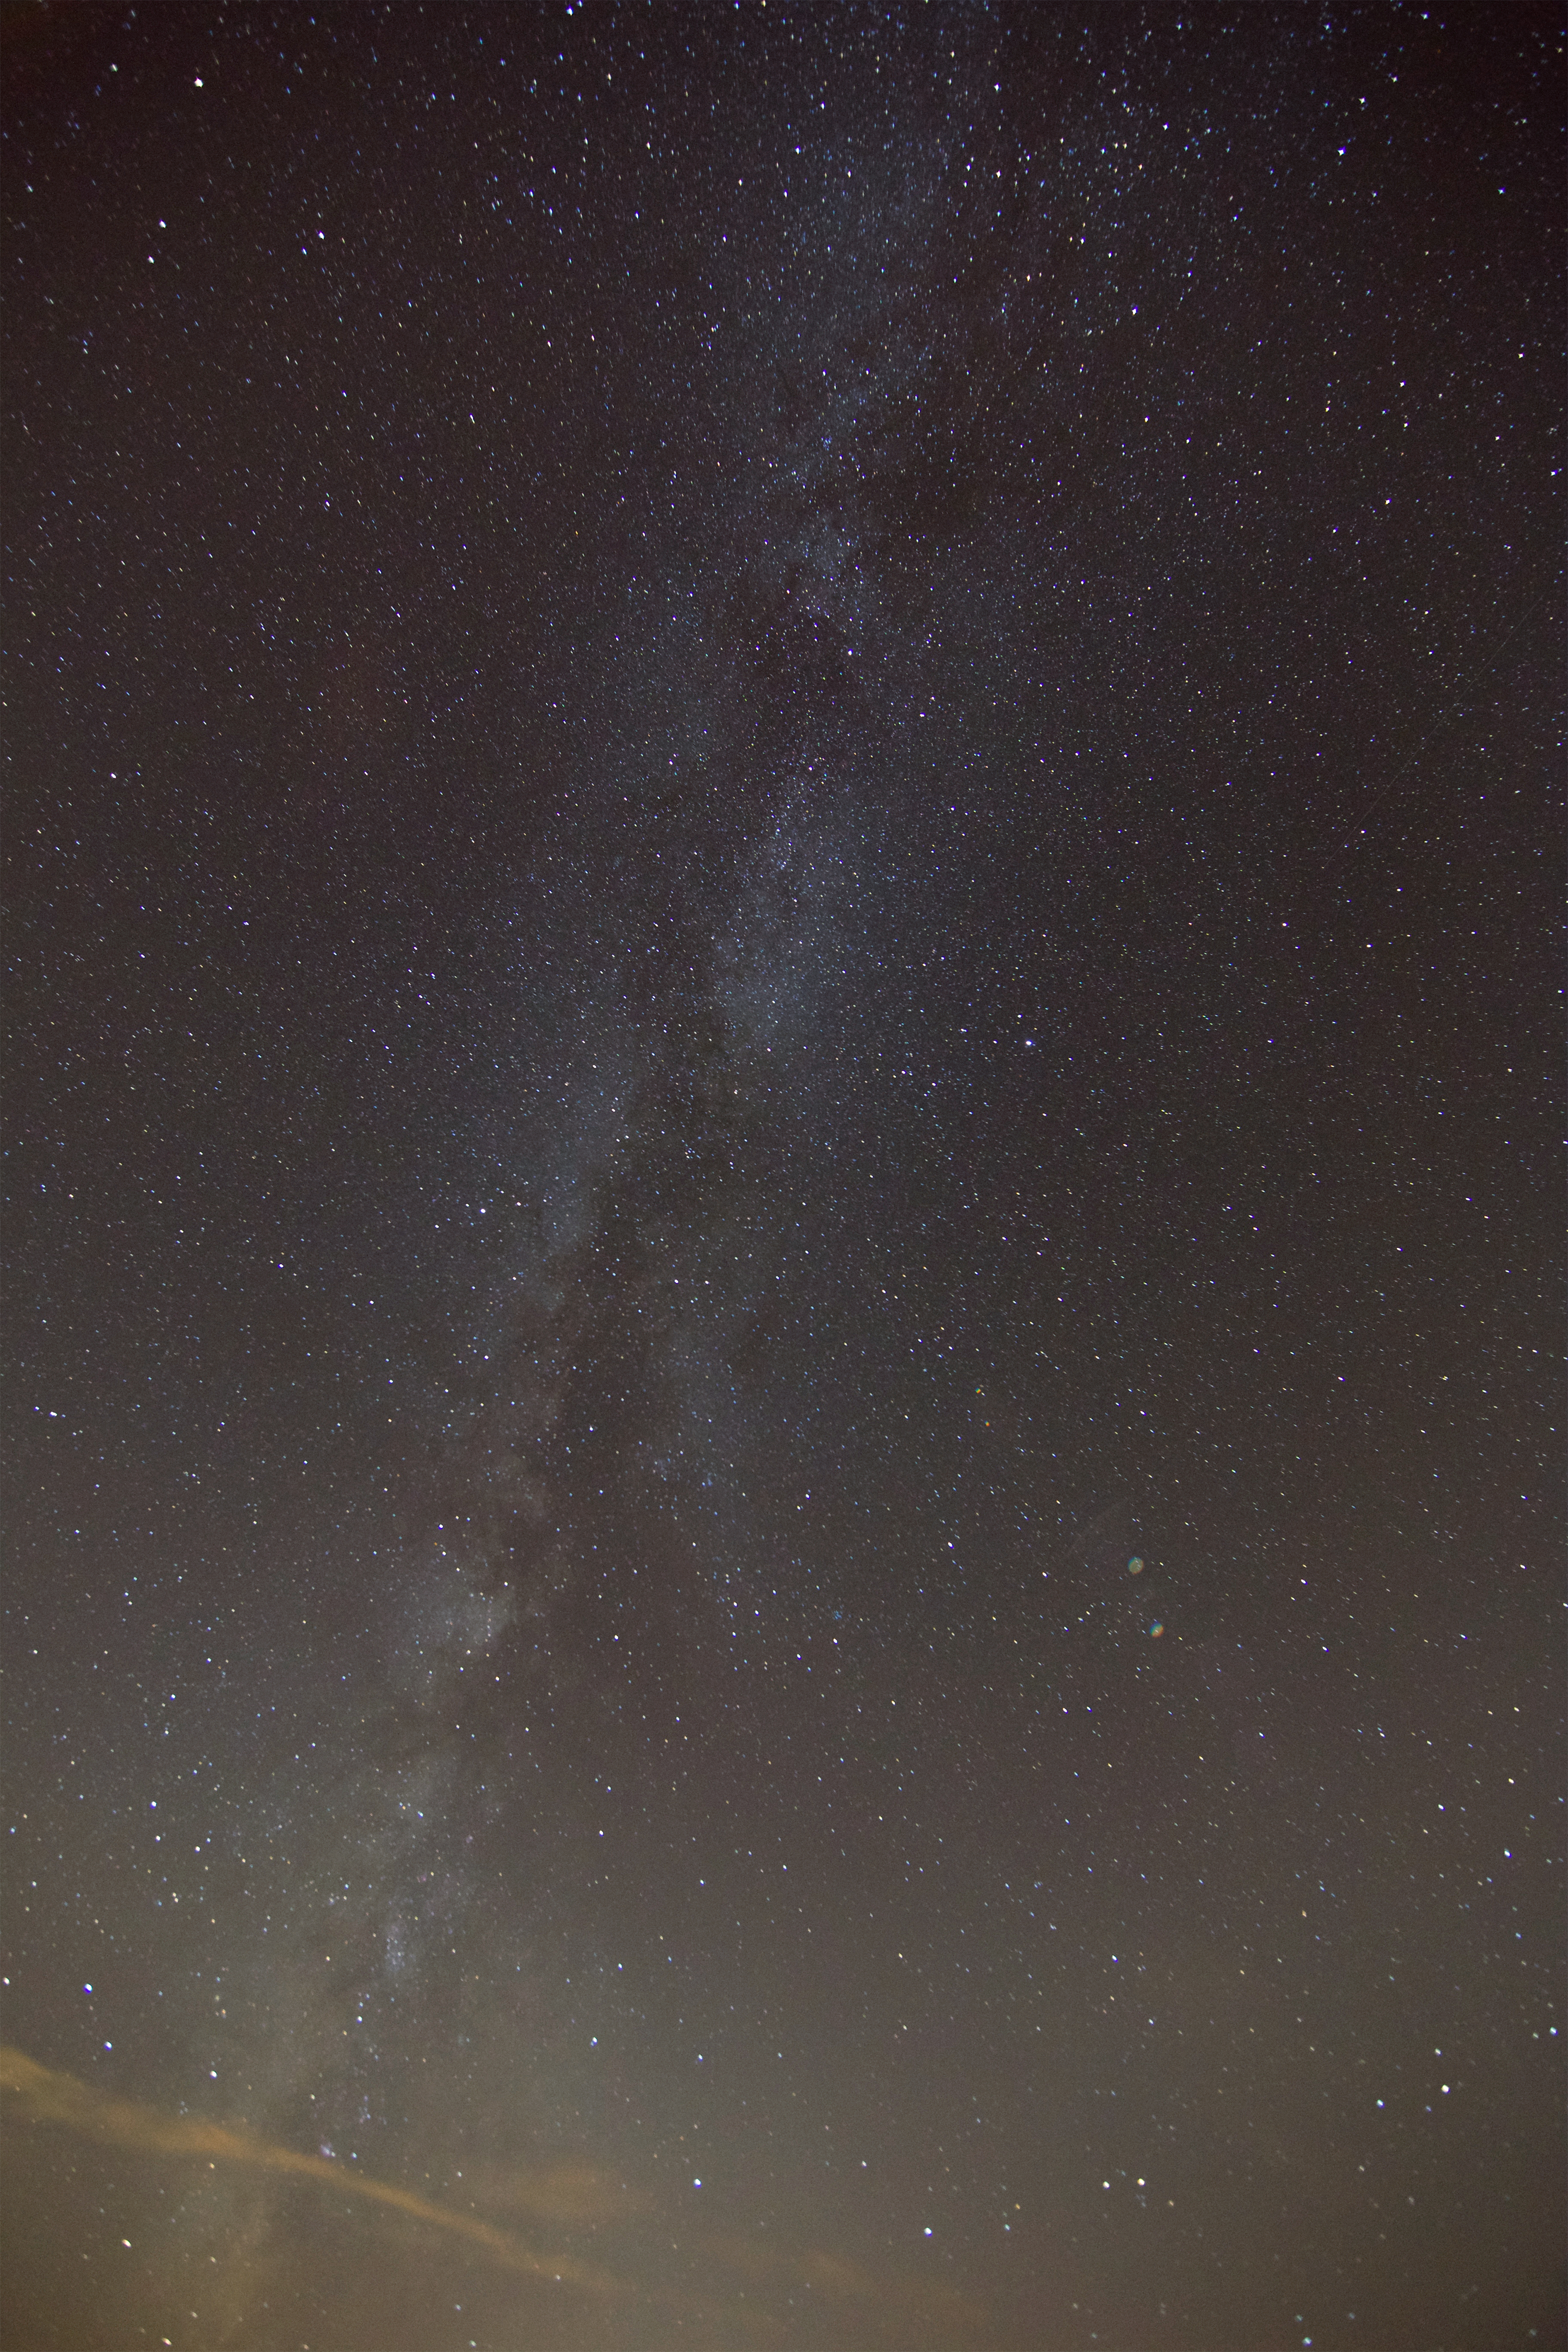
sky, atmospheric phenomenon, atmosphere, night, astronomical object, star, brown, space, astronomy, galaxy, milky way, midnight, darkness, universe, constellation, cloud, science